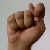
The image shows a hand gesture representing the letter 'T' in Indian Sign Language.